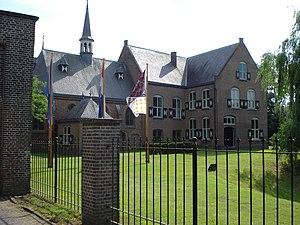
Haaren, ""Huize Haarendael"", Klooster Bethlehem van de Zusters Franciscanessen Penitenten (ancien couvent Bethlehem)"
Haren est un village néerlandais de la commune d'Oss au nord-est de la province du Brabant-Septentrional. Le 1ᵉʳ janvier 2005, Haren compte 773 habitants.